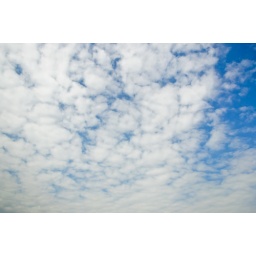
A web of white cloud patches over an intense blue sky.